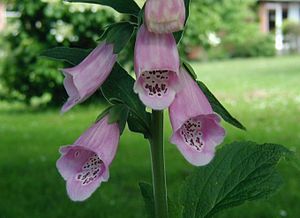
Zygomorf
Blomster af Almindelig Fingerbøl (digitalis purpurea) er zygomorfe.
Almindelig Fingerbøl (Digitalis purpurea): Blomster
Zygomorf er et begreb inden for biologien, der bruges til at klassificere planters blomster.